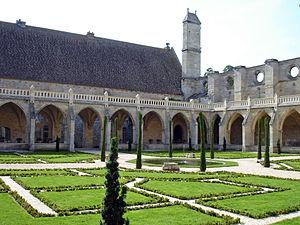
La galerie ouest du cloître et le bâtiment des convers de l'abbaye de Royaumont, Val-d'Oise, France.
Louis IX, dit « le Prudhomme » et plus communément appelé Saint Louis, est un roi de France capétien né le 25 avril 1214 à Poissy et mort le 25 août 1270 à Carthage, près de Tunis. Il régna pendant plus de 43 ans de 1226 jusqu'à sa mort. Considéré comme un saint de son vivant, il est canonisé par l'Église catholique en 1297.